Curtiss Tanager

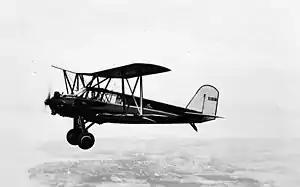

The Curtiss Model 54 Tanager was an aircraft constructed in 1929 as Curtiss' entry in the Guggenheim Safe Aircraft Competition.